Clamart

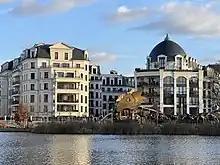
New urban development (ZAC) in the Panorama district.

On a former EDF research site, construction on a new urban development (zone d'aménagement concerté or ZAC), overlooking the man-made Panorama Lake (Lac du Panorama) and consisting of new homes, commercial and business space, two schools, and a nursery, began in summer 2018. The land had been purchased by the city in 2017, and the project was designed by A26. The first residents moved in in late 2019, and the schools were two thirds full by 2021 when the second phase of construction was underway.